Toyo University

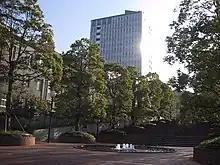
Toyo University, Hakusan Campus

The predecessor to Toyo University was (Private School of Philosophy), which was founded at Rinsho-in Temple by Enryo Inoue in 1887. Inoue felt that the subject of philosophy was neglected in Japanese schools of higher learning at the time. In 1906, the school was moved to its present site (Hakusan Campus) and its name was changed to Toyo University. The school's motto was "Protection of Country and Love of Truth" .